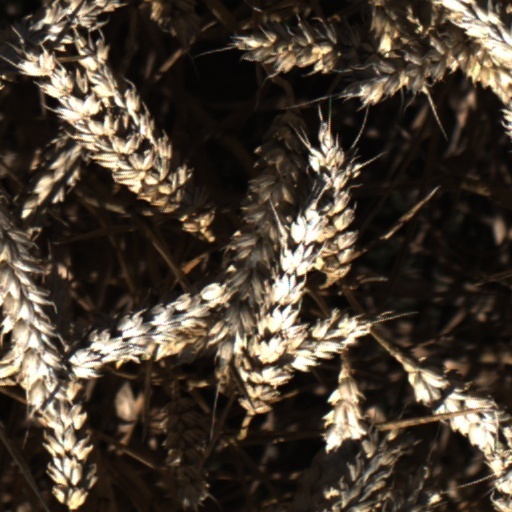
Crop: wheat